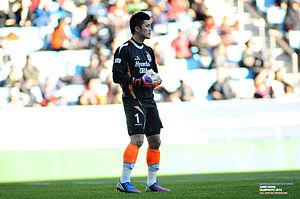
Kim Young-kwang, né le 28 juin 1983, est un footballeur sud-coréen. Il joue au poste de gardien de but avec l'équipe de Corée du Sud et le Ulsan Hyundai Horang-i.